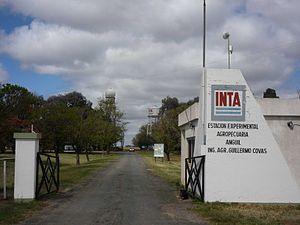
L’Instituto nacional de tecnología agropecuaria est un centre de recherche agronomique argentin rattaché au ministère de l'Agriculture, de l'Élevage, de la Pêche et de l'Alimentation.